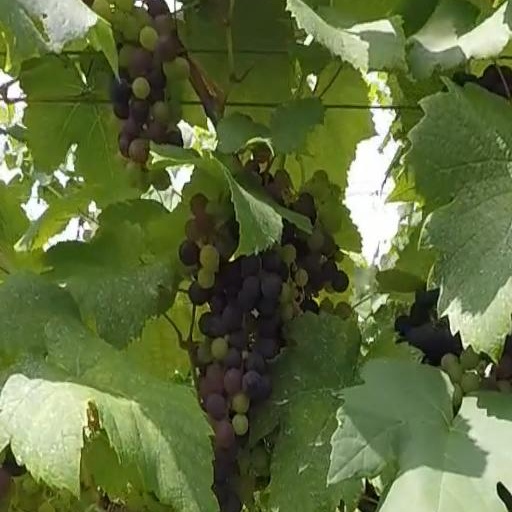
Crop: grape